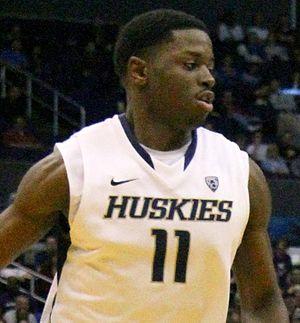
Matthew Bryan-Amaning, né le 9 mai 1988 à Londres, en Angleterre, est un joueur anglais de basket-ball. Il évolue au poste d'ailier fort.